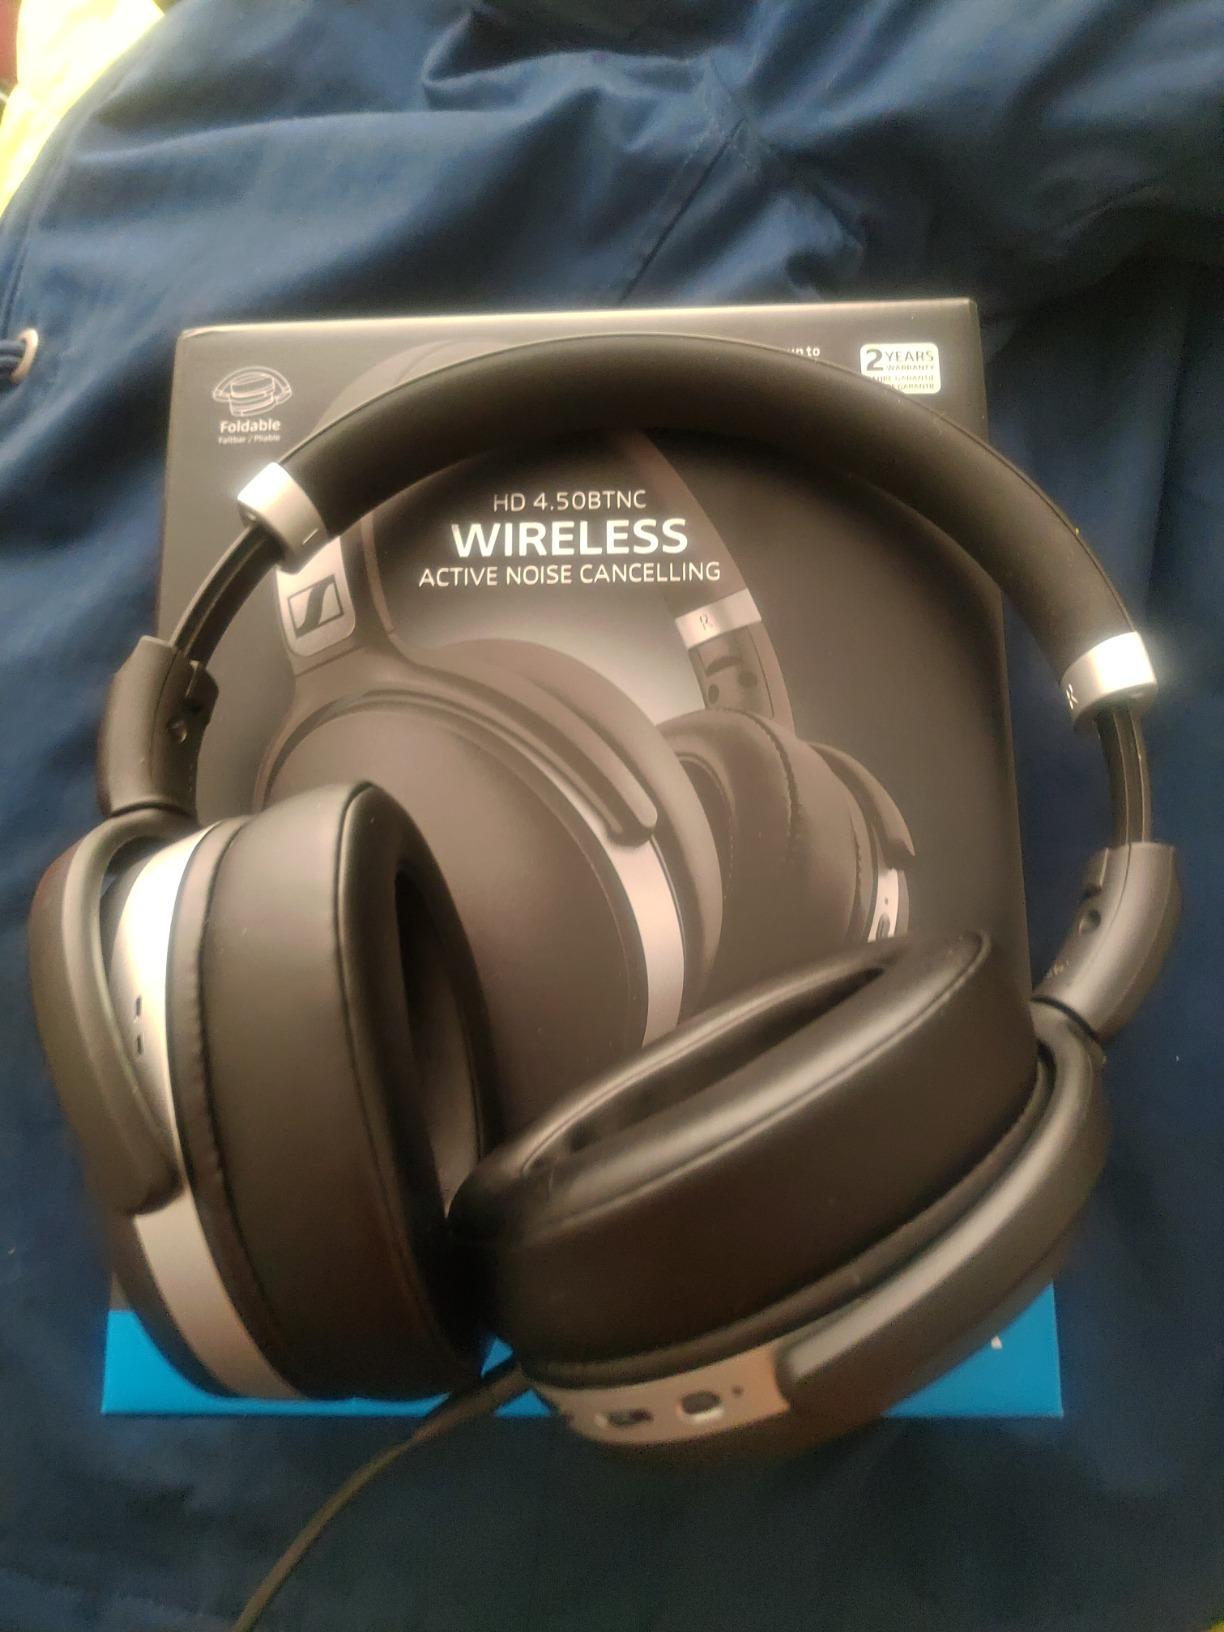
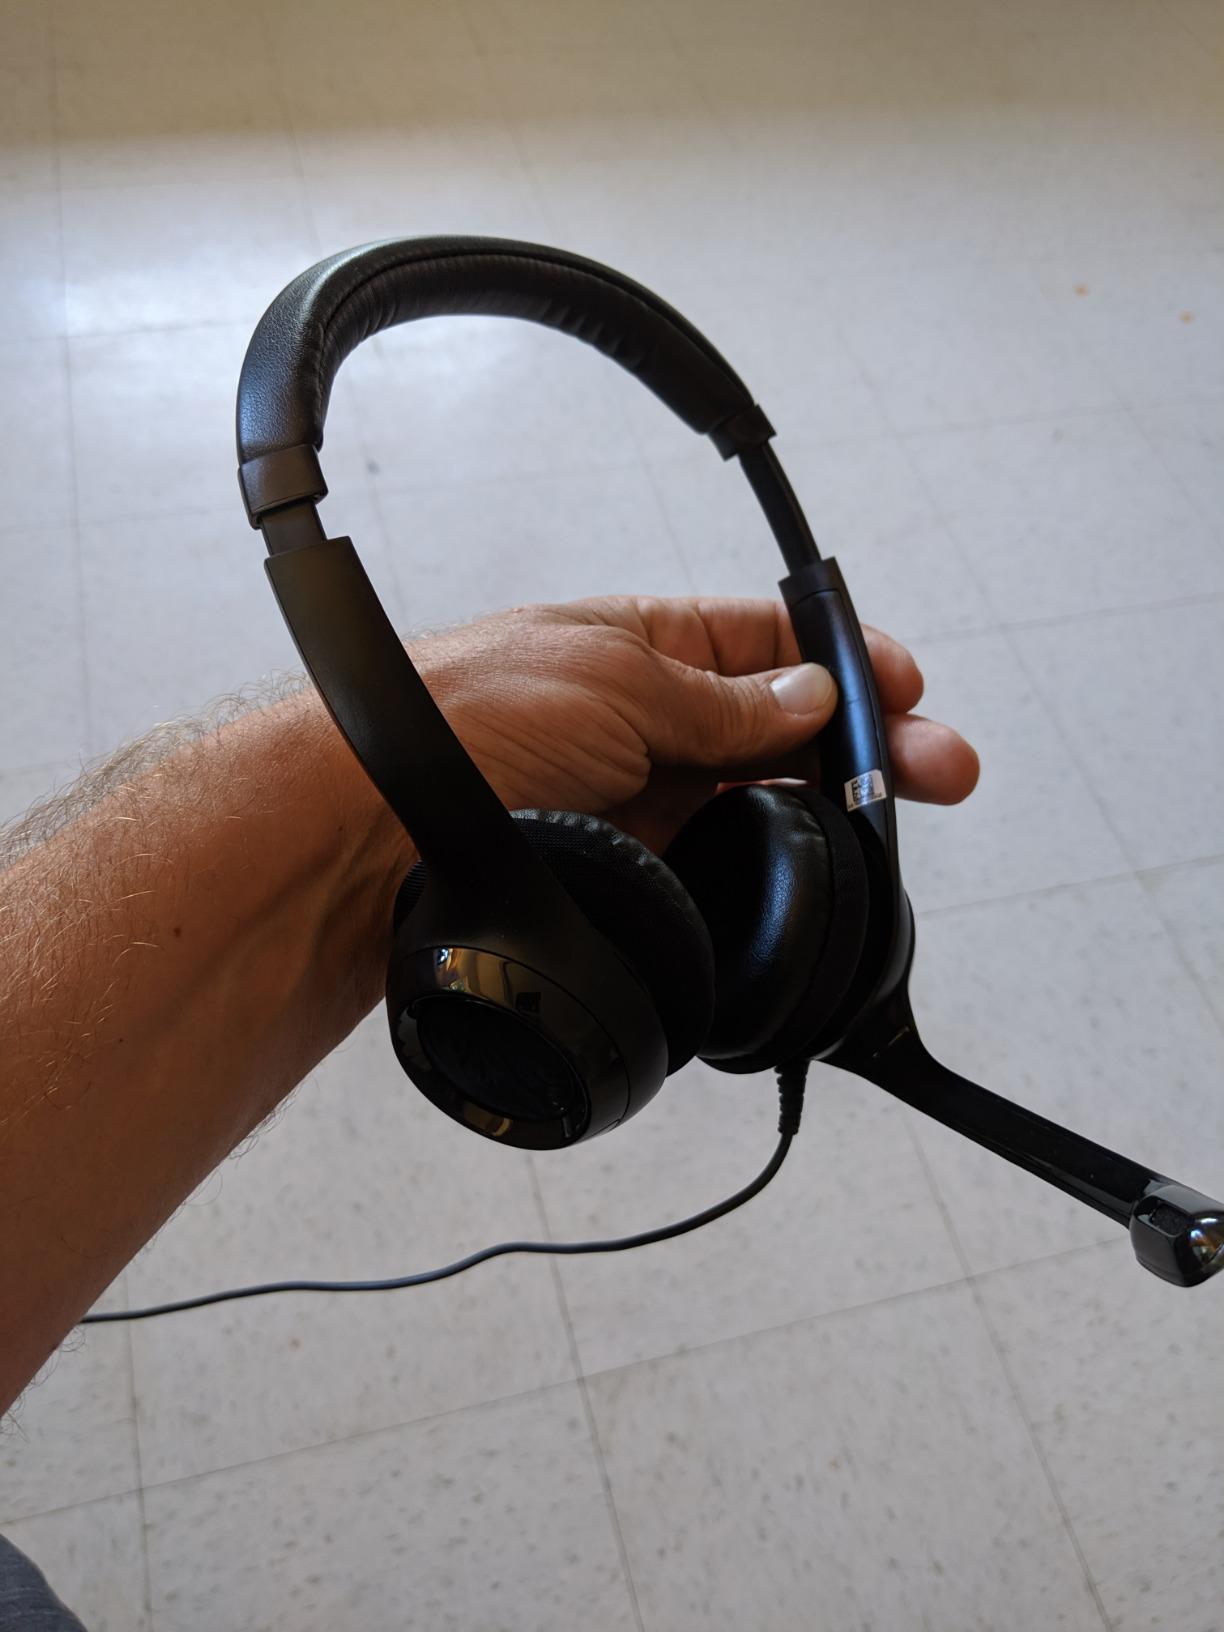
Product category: headphones
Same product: no